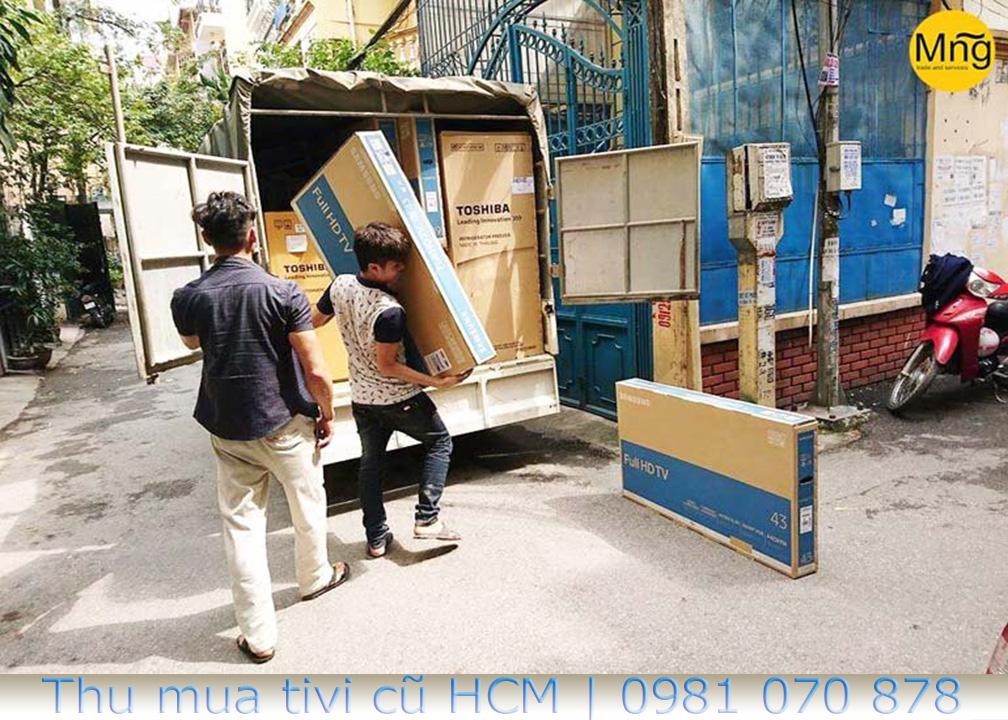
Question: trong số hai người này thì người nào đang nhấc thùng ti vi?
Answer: nam thanh niên mặc áo trắng